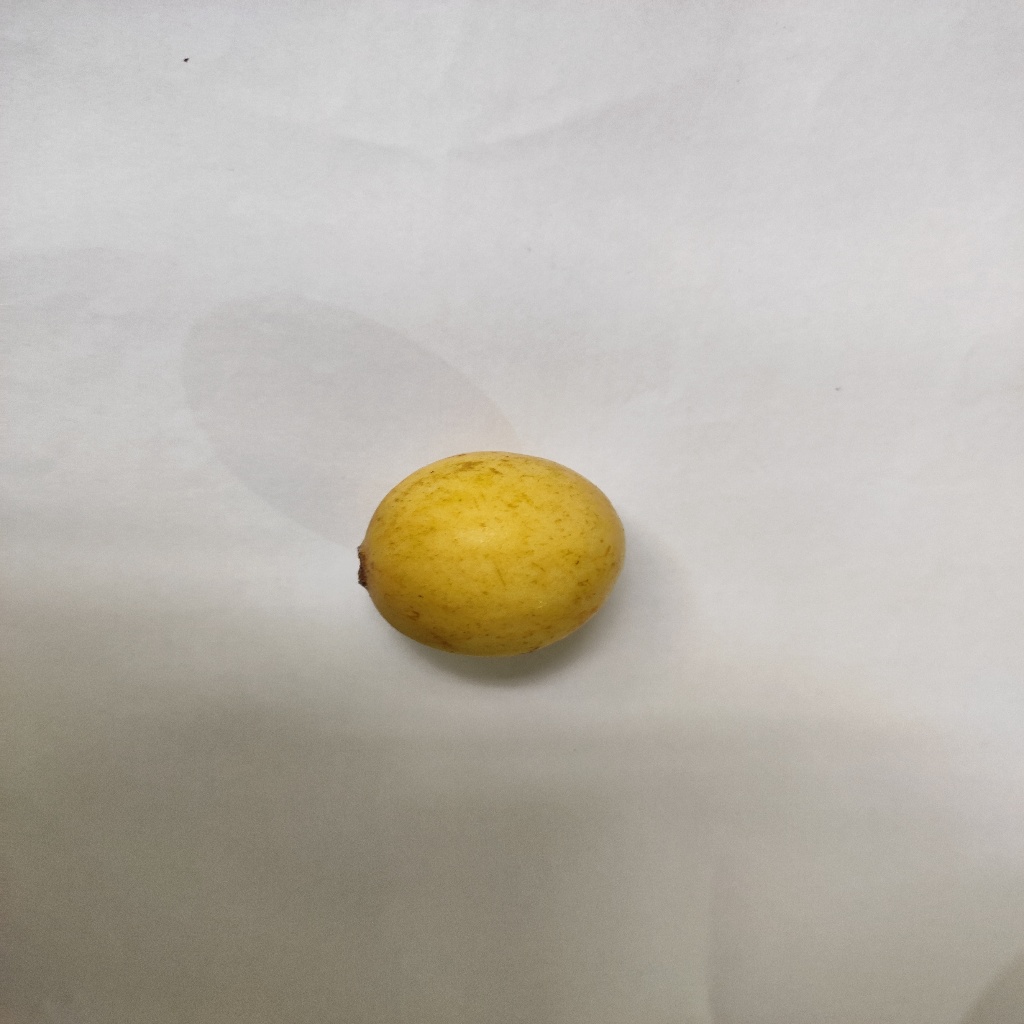
Crop: guava
Quality class: Class_A